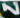
Number: 7